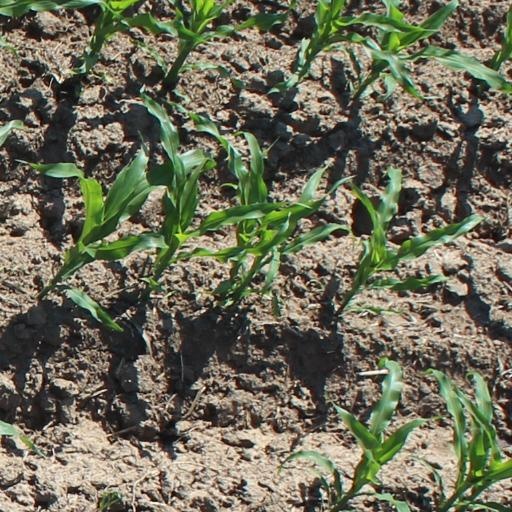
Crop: maize; corn